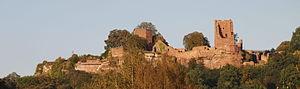
Ruines du château de Lutzelbourg dans la Moselle (Lorraine, France).
Le château du Lutzelbourg est un château fondé par Pierre de Lutzelbourg au XIᵉ siècle sur un promontoire rocheux dominant à 322 m d'altitude la vallée de la Zorn en France, à Lutzelbourg, Moselle.